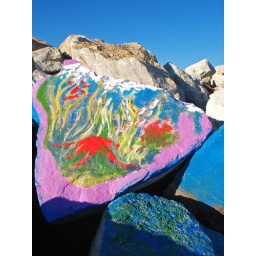
A colorfully painted rock wall by Bozcaada's harbor.